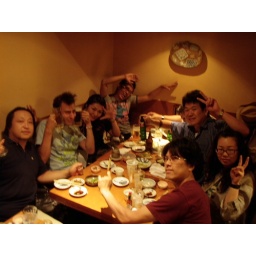
0936 - the guy in the red Guns shirt is Sako, by the way